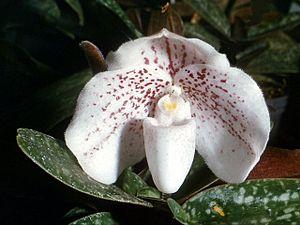
Le Paphiopedilum bellatulum est une orchidée paphiopedilum, elle appartient à la famille des Orchidaceae.